Southern University at Shreveport

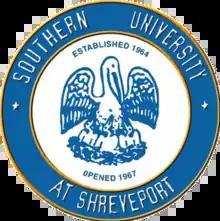
Seal of Southern University at Shreveport

Southern University at Shreveport (SUSLA) is a junior college in Shreveport, Louisiana. It is part of the historically black Southern University System. The university is a member school of Thurgood Marshall College Fund.